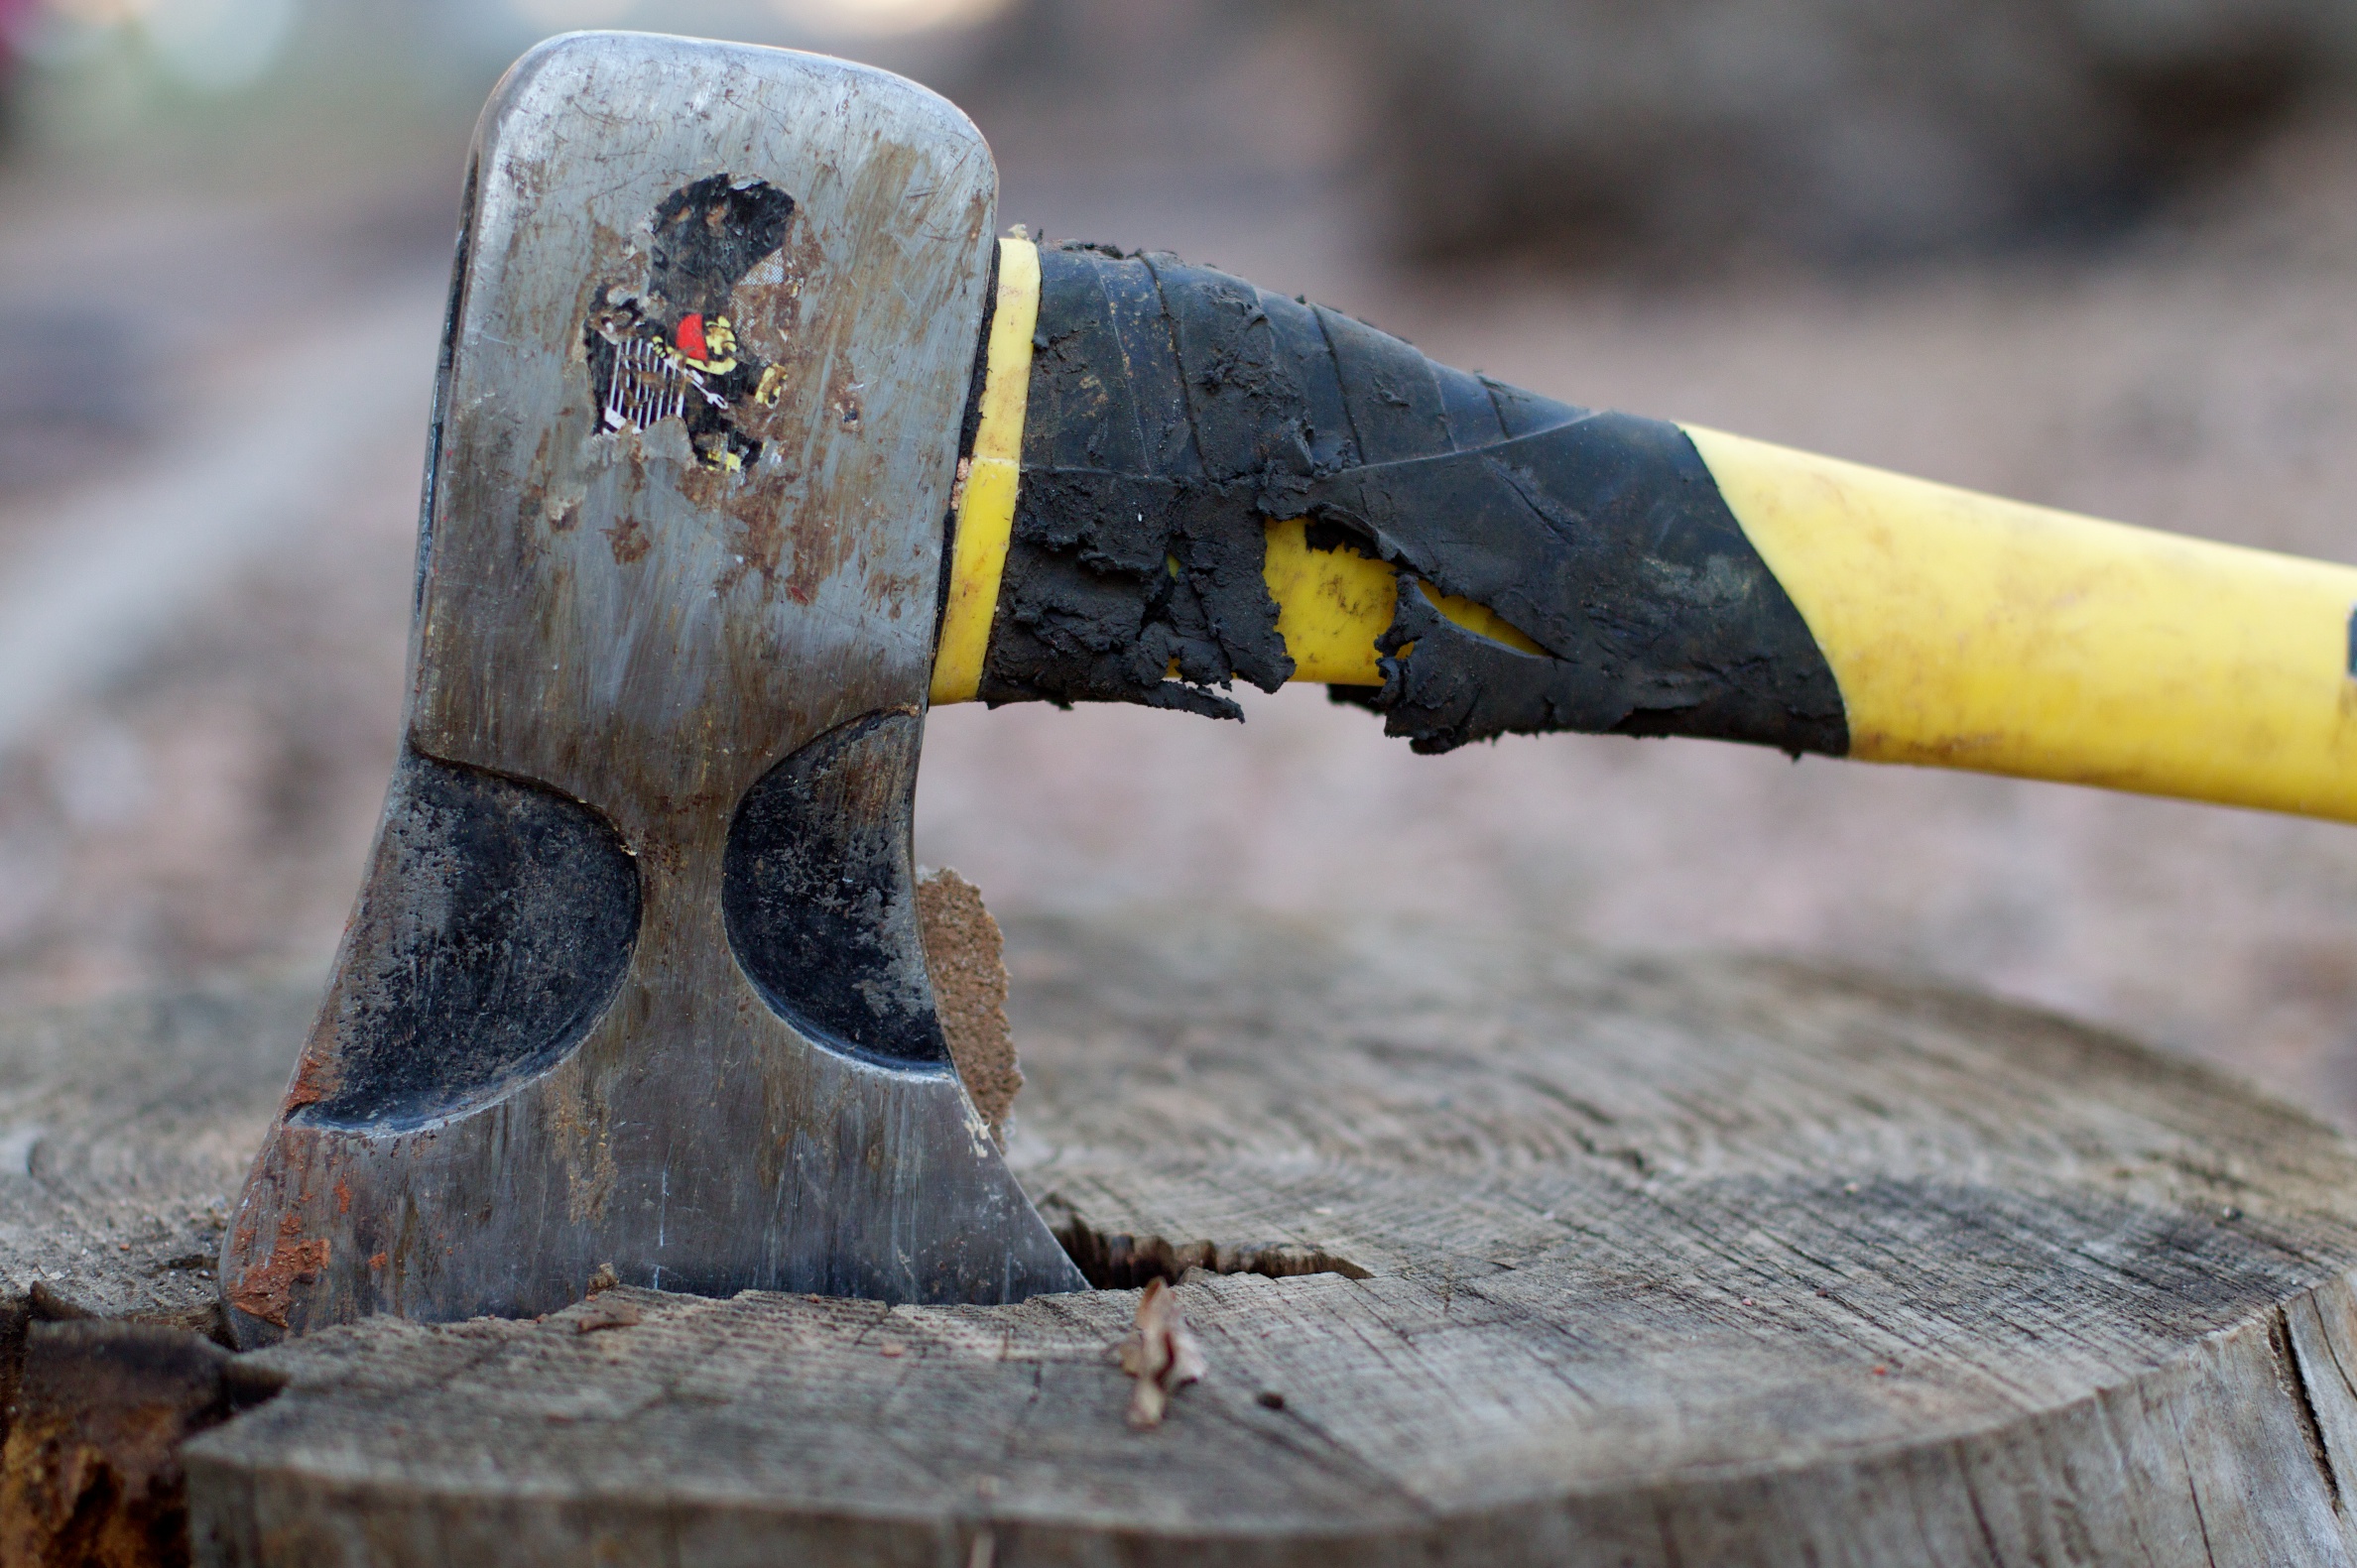
bird, wing, wood, wildlife, axe, sculpture, carving